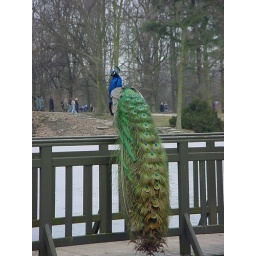
Peacock sitting on a fence in a park in Warsaw, Poland